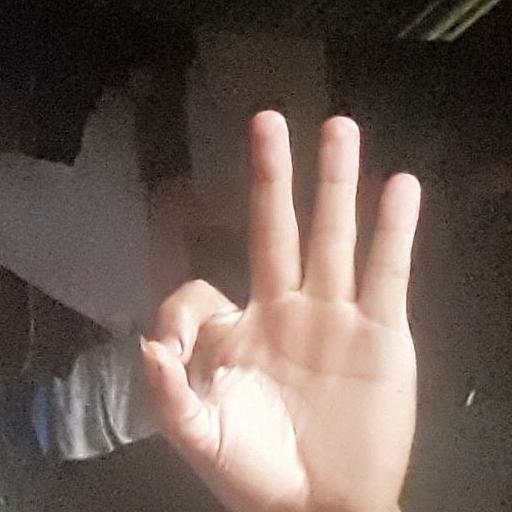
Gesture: ok